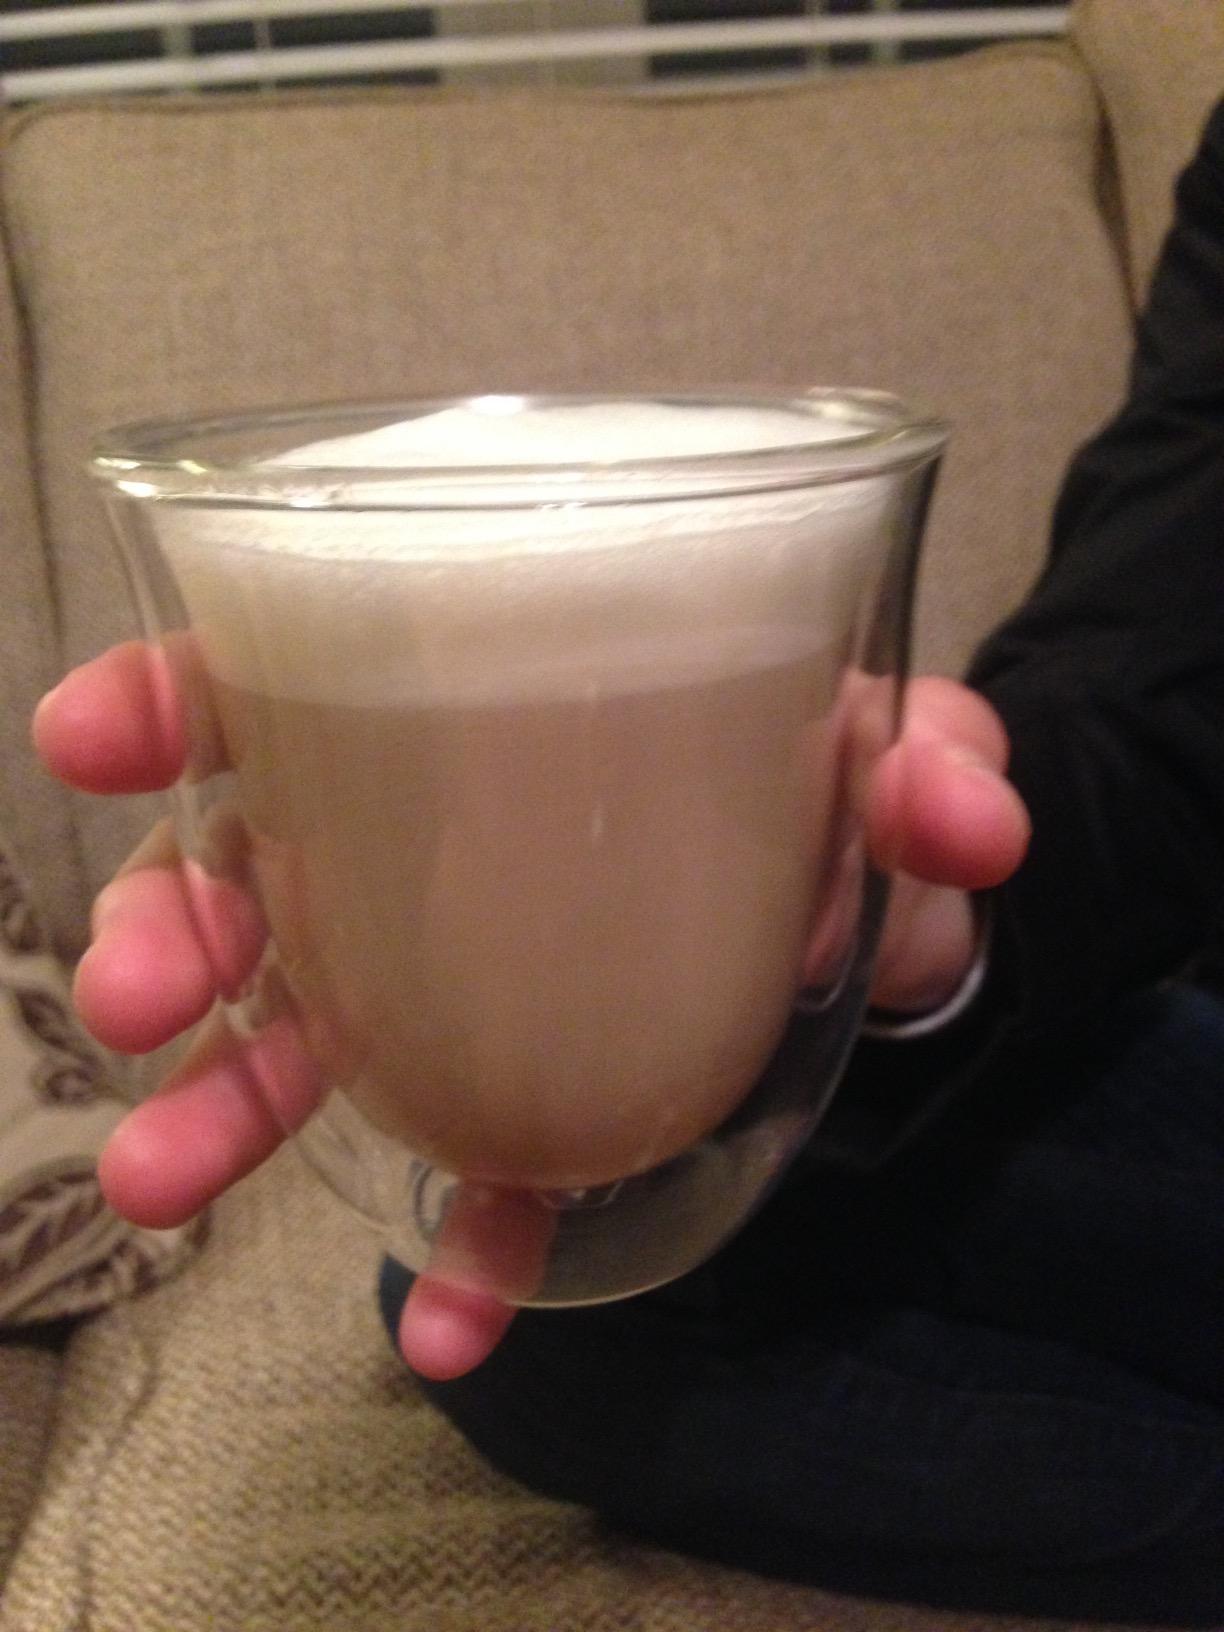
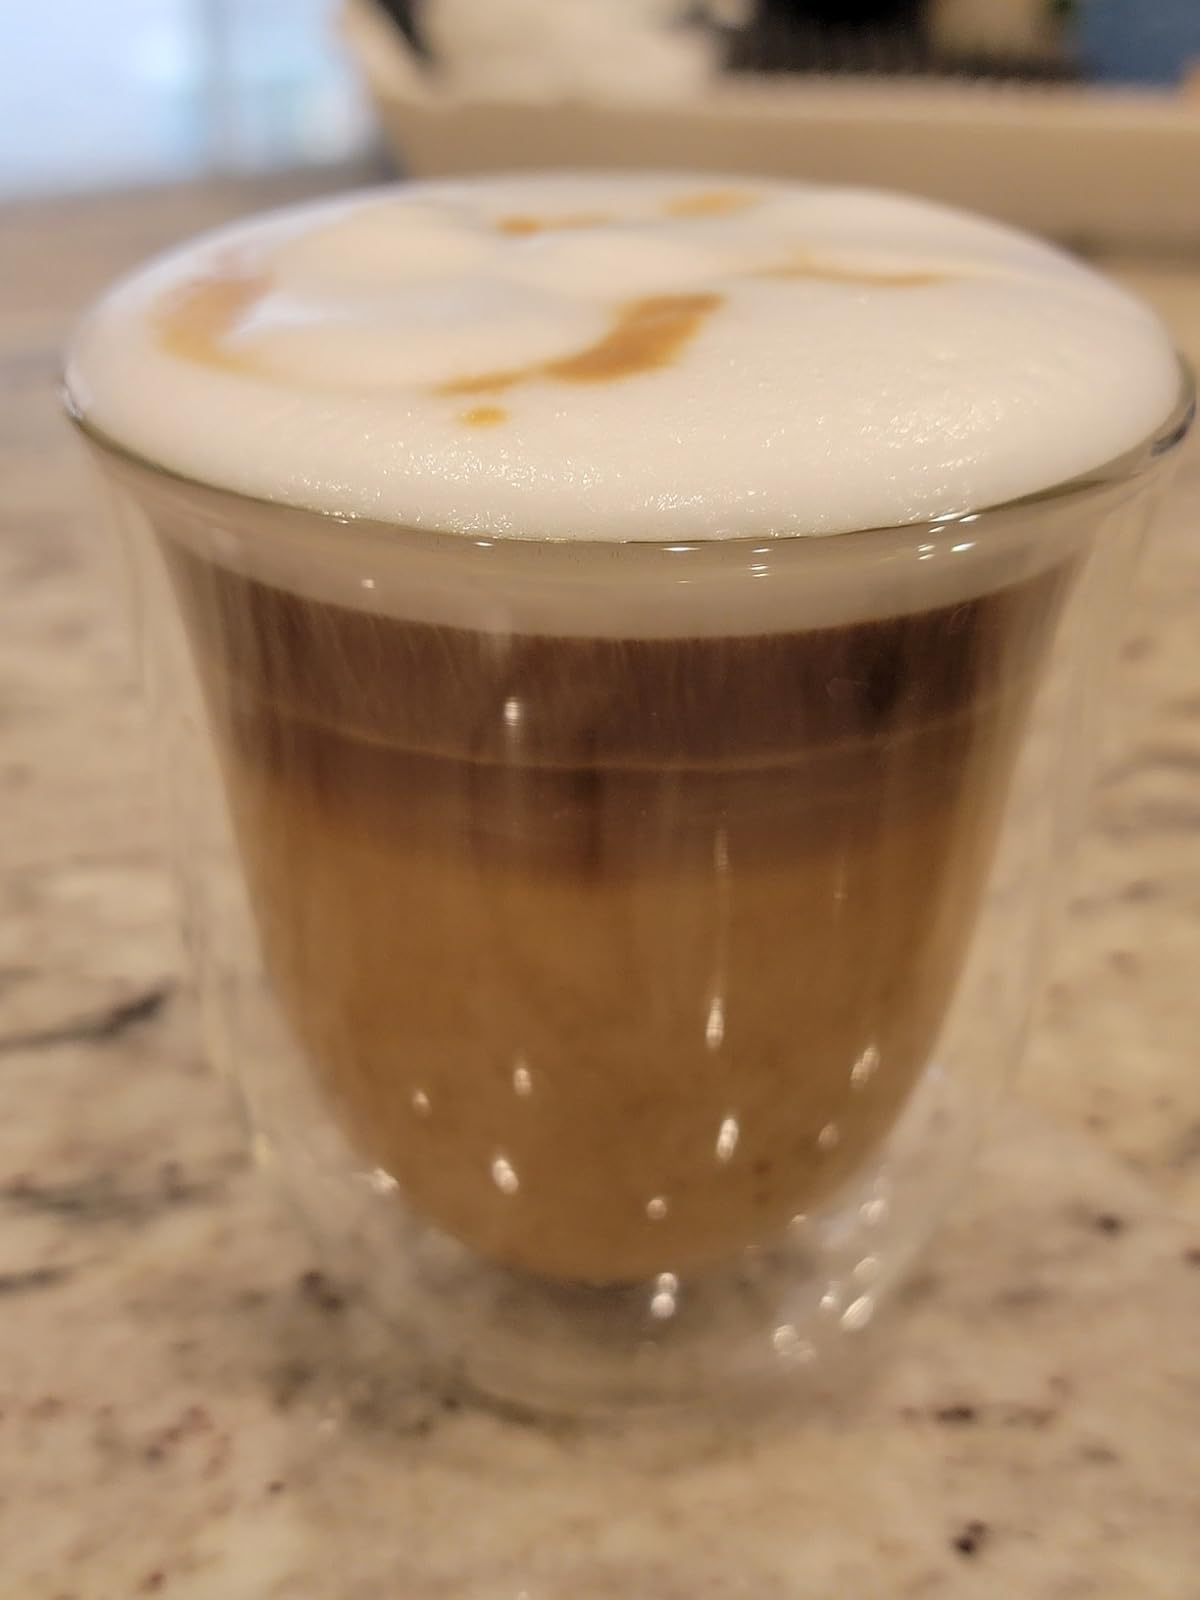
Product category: items_mug
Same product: yes